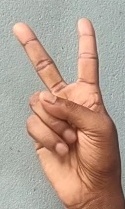
ASL sign: V